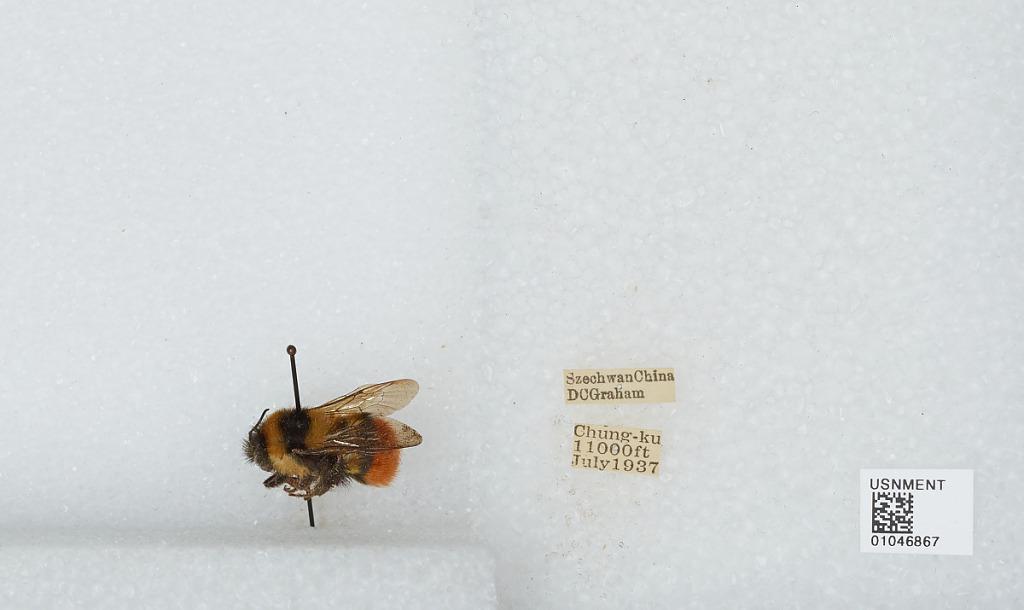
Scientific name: Bombus sp.
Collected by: D. Graham
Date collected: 1937-7-
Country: China
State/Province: Sichaun
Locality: Chung-ku